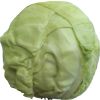
Label: white_cabbage